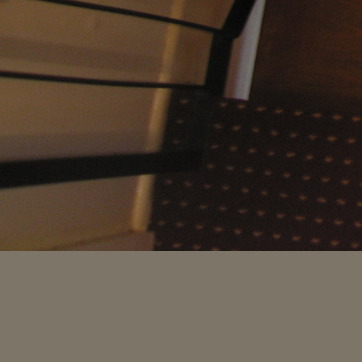
Material: carpet